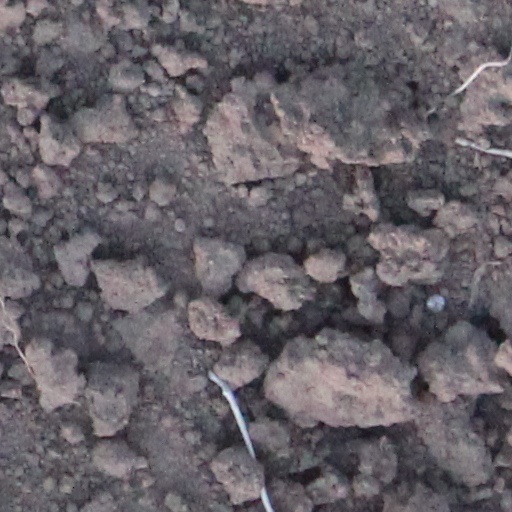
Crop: wheat